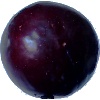
Label: Plum 2